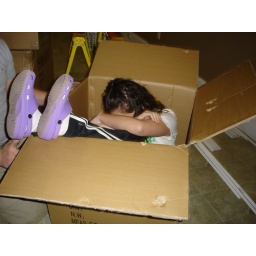
haha!! we put kami in a box to ship her off!!